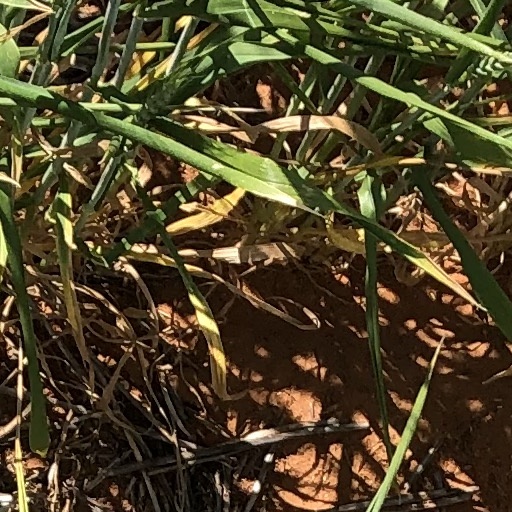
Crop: wheat